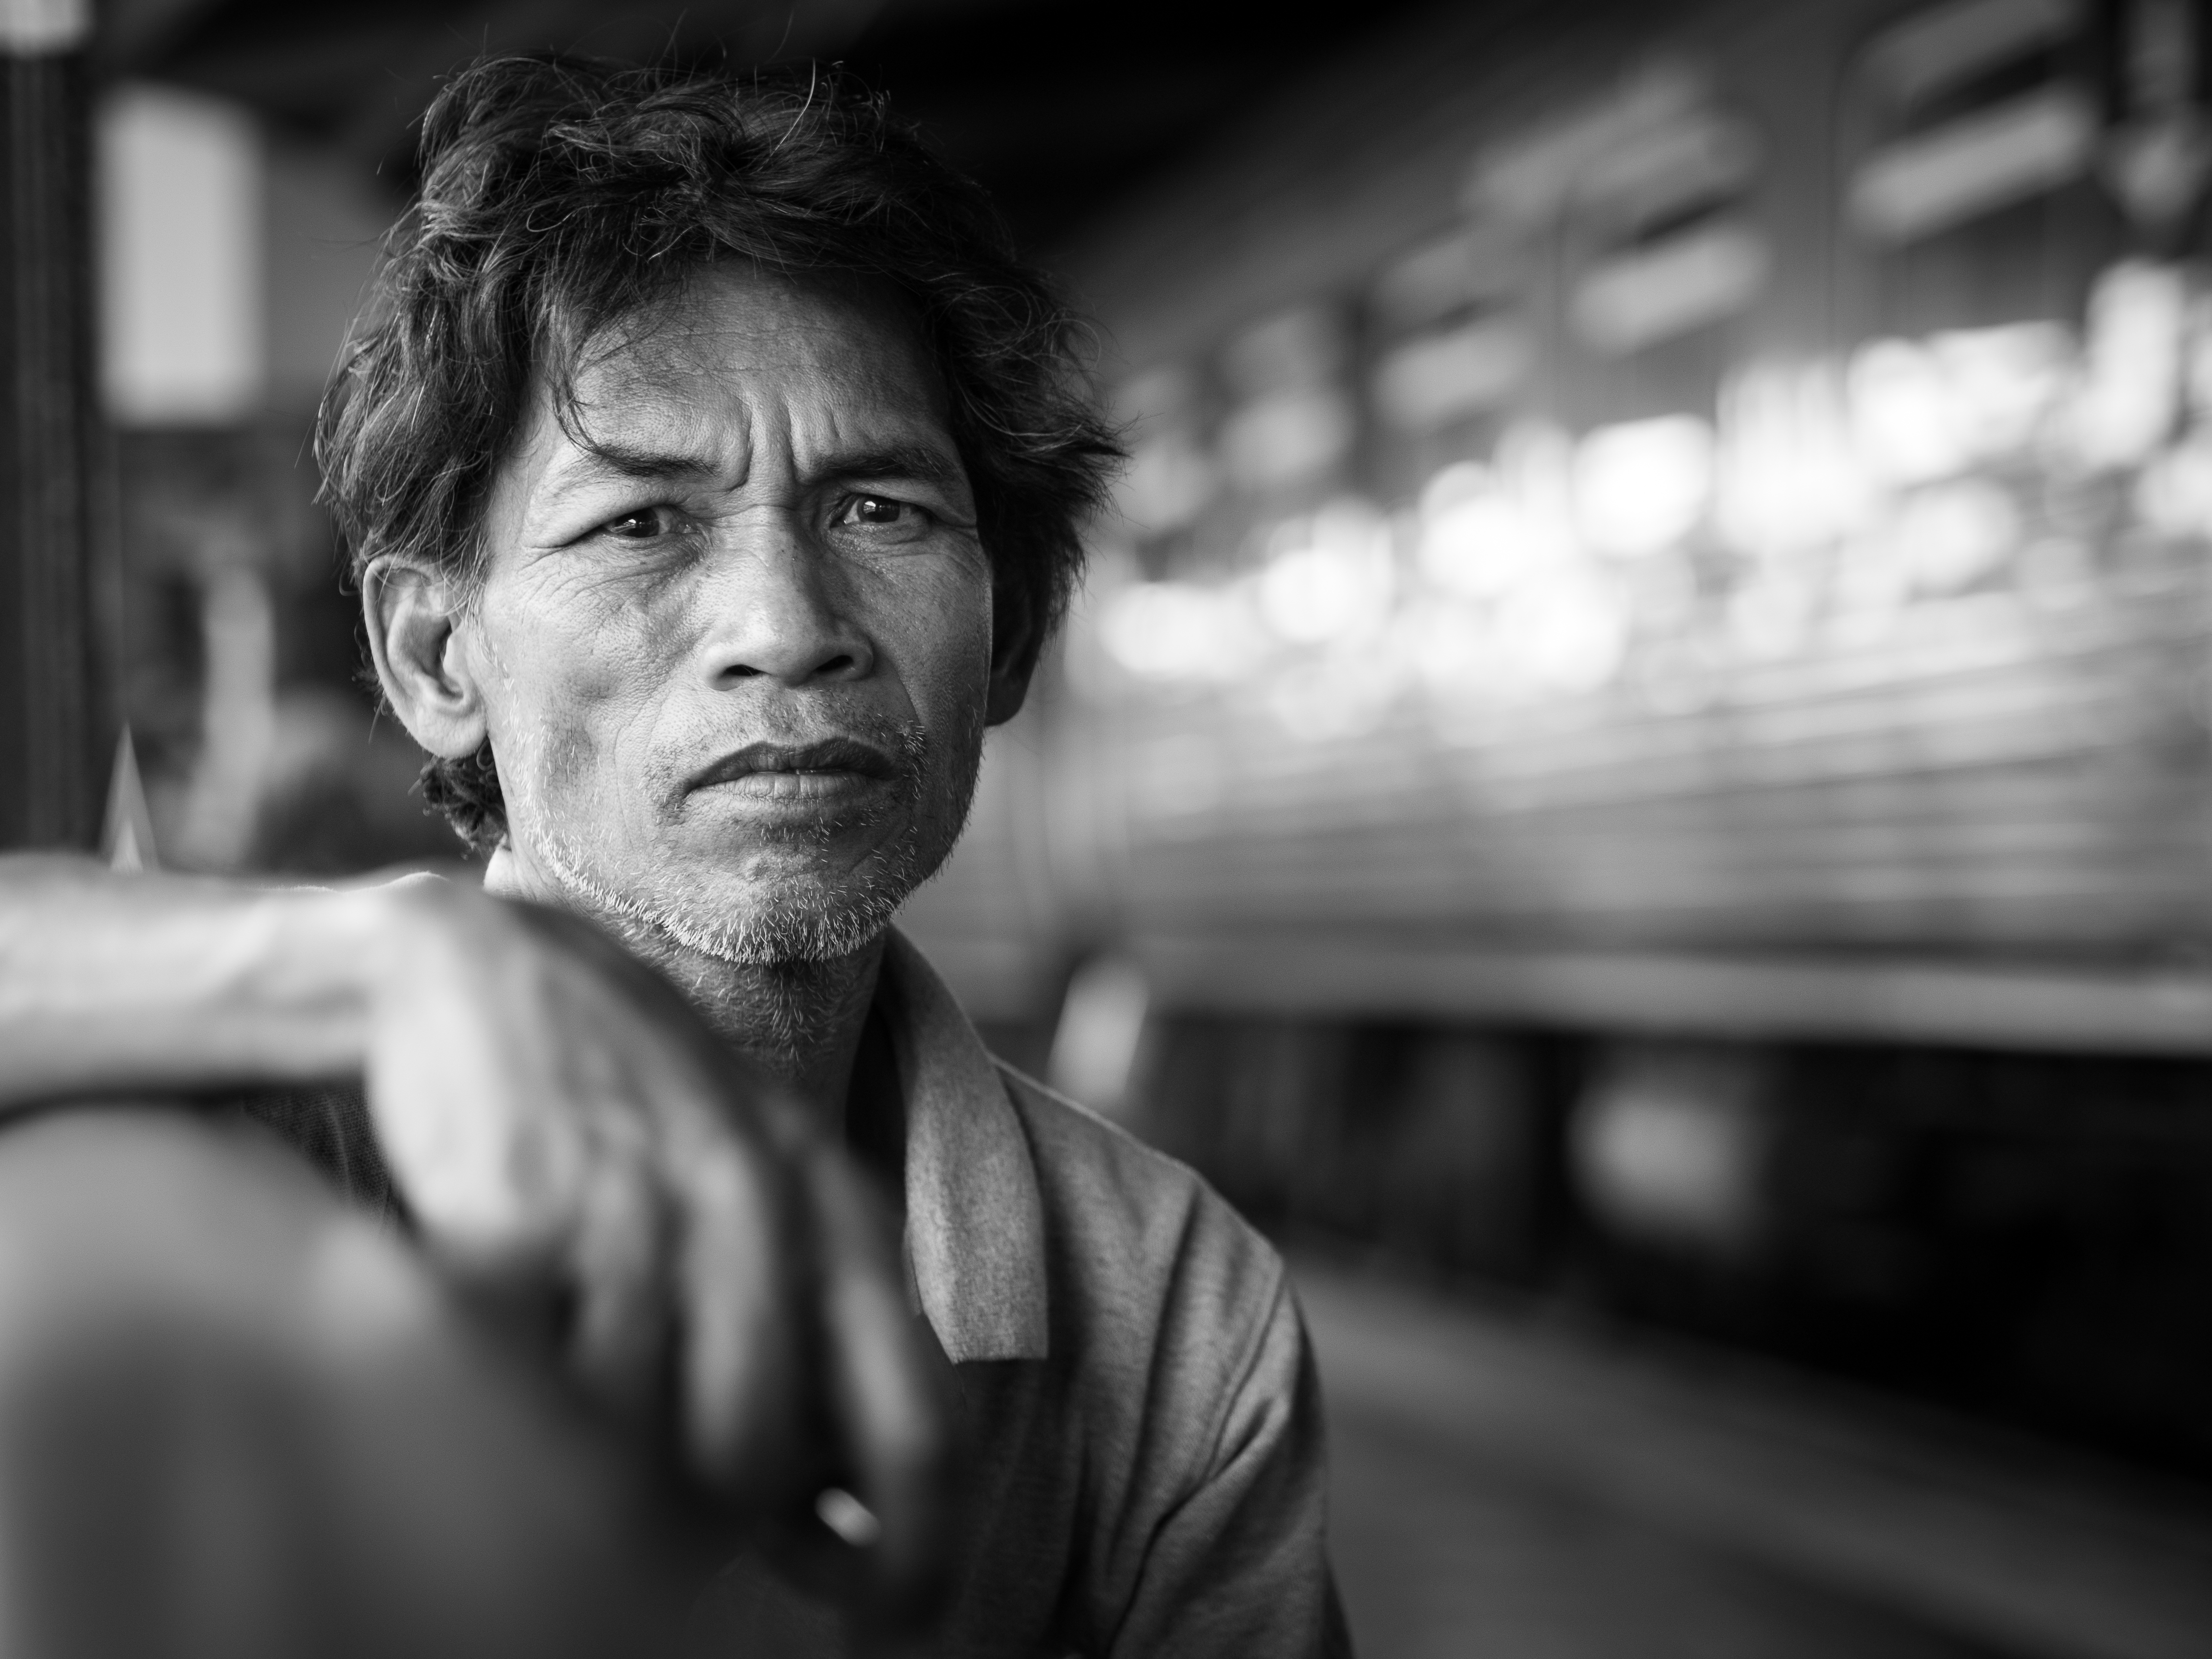
man, black and white, white, street, photography, ebook, male, portrait, training, black, monochrome, streetphotography, flickr, thomas, video, olympus, omd, fuji, leica, monochrom, leuthard, hcb, thomasleuthard, monochrome photography, portrait photography, film noir